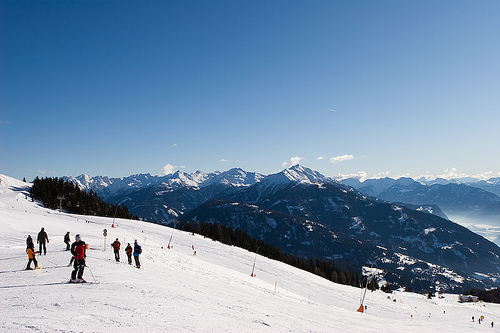
user: Given an image and a question. Answer the question in a short answer. Question: Why would we suspect that there is a ski lodge near by? Short Answer:
assistant: skier